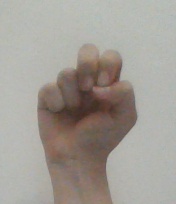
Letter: gaaf